Moktar Ould Daddah

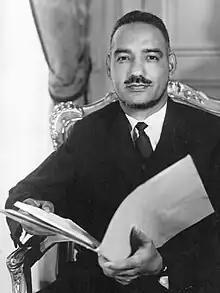
Ould Daddah in 1960

Moktar Ould Daddah (25 December 1924 – 14 October 2003) was a Mauritanian politician who served as the country's first President after it gained its independence from France. Moktar served as the country's first Prime Minister from 1957 to 1961 and as its first President of Mauritania, a position he held for 18 years until he was deposed in a military coup d'etat in 1978.